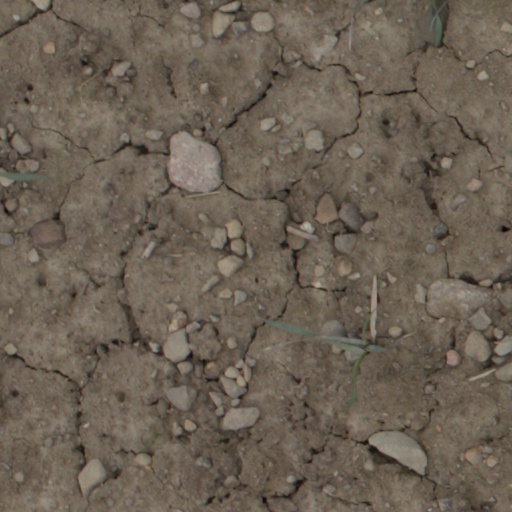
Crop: wheat